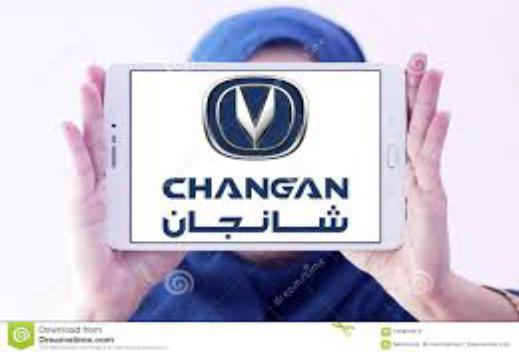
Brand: chang'an-1
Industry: Transportation